Gilded Age

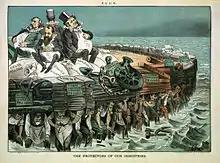
An 1883 Puck magazine cartoon showing Cyrus Field, Jay Gould, William H. Vanderbilt, and Russell Sage, protected from a sea of "hard times" by an island of personal wealth and low wages that is supported on the backs of workers

America developed a love-hate relationship with railroads. Boosters in every city worked feverishly to make sure the railroad came through, knowing their urban dreams depended upon it. The mechanical size, scope, and efficiency of the railroads made a profound impression; people dressed in their Sunday best to go down to the terminal to watch the train come in. Travel became much easier, cheaper, and more common. Shoppers from small towns could make day trips to big city stores. Hotels, resorts, and tourist attractions were built to accommodate the demand. The realization that anyone could buy a ticket for a thousand-mile trip was empowering. Historians Gary Cross and Rick Szostak argue: